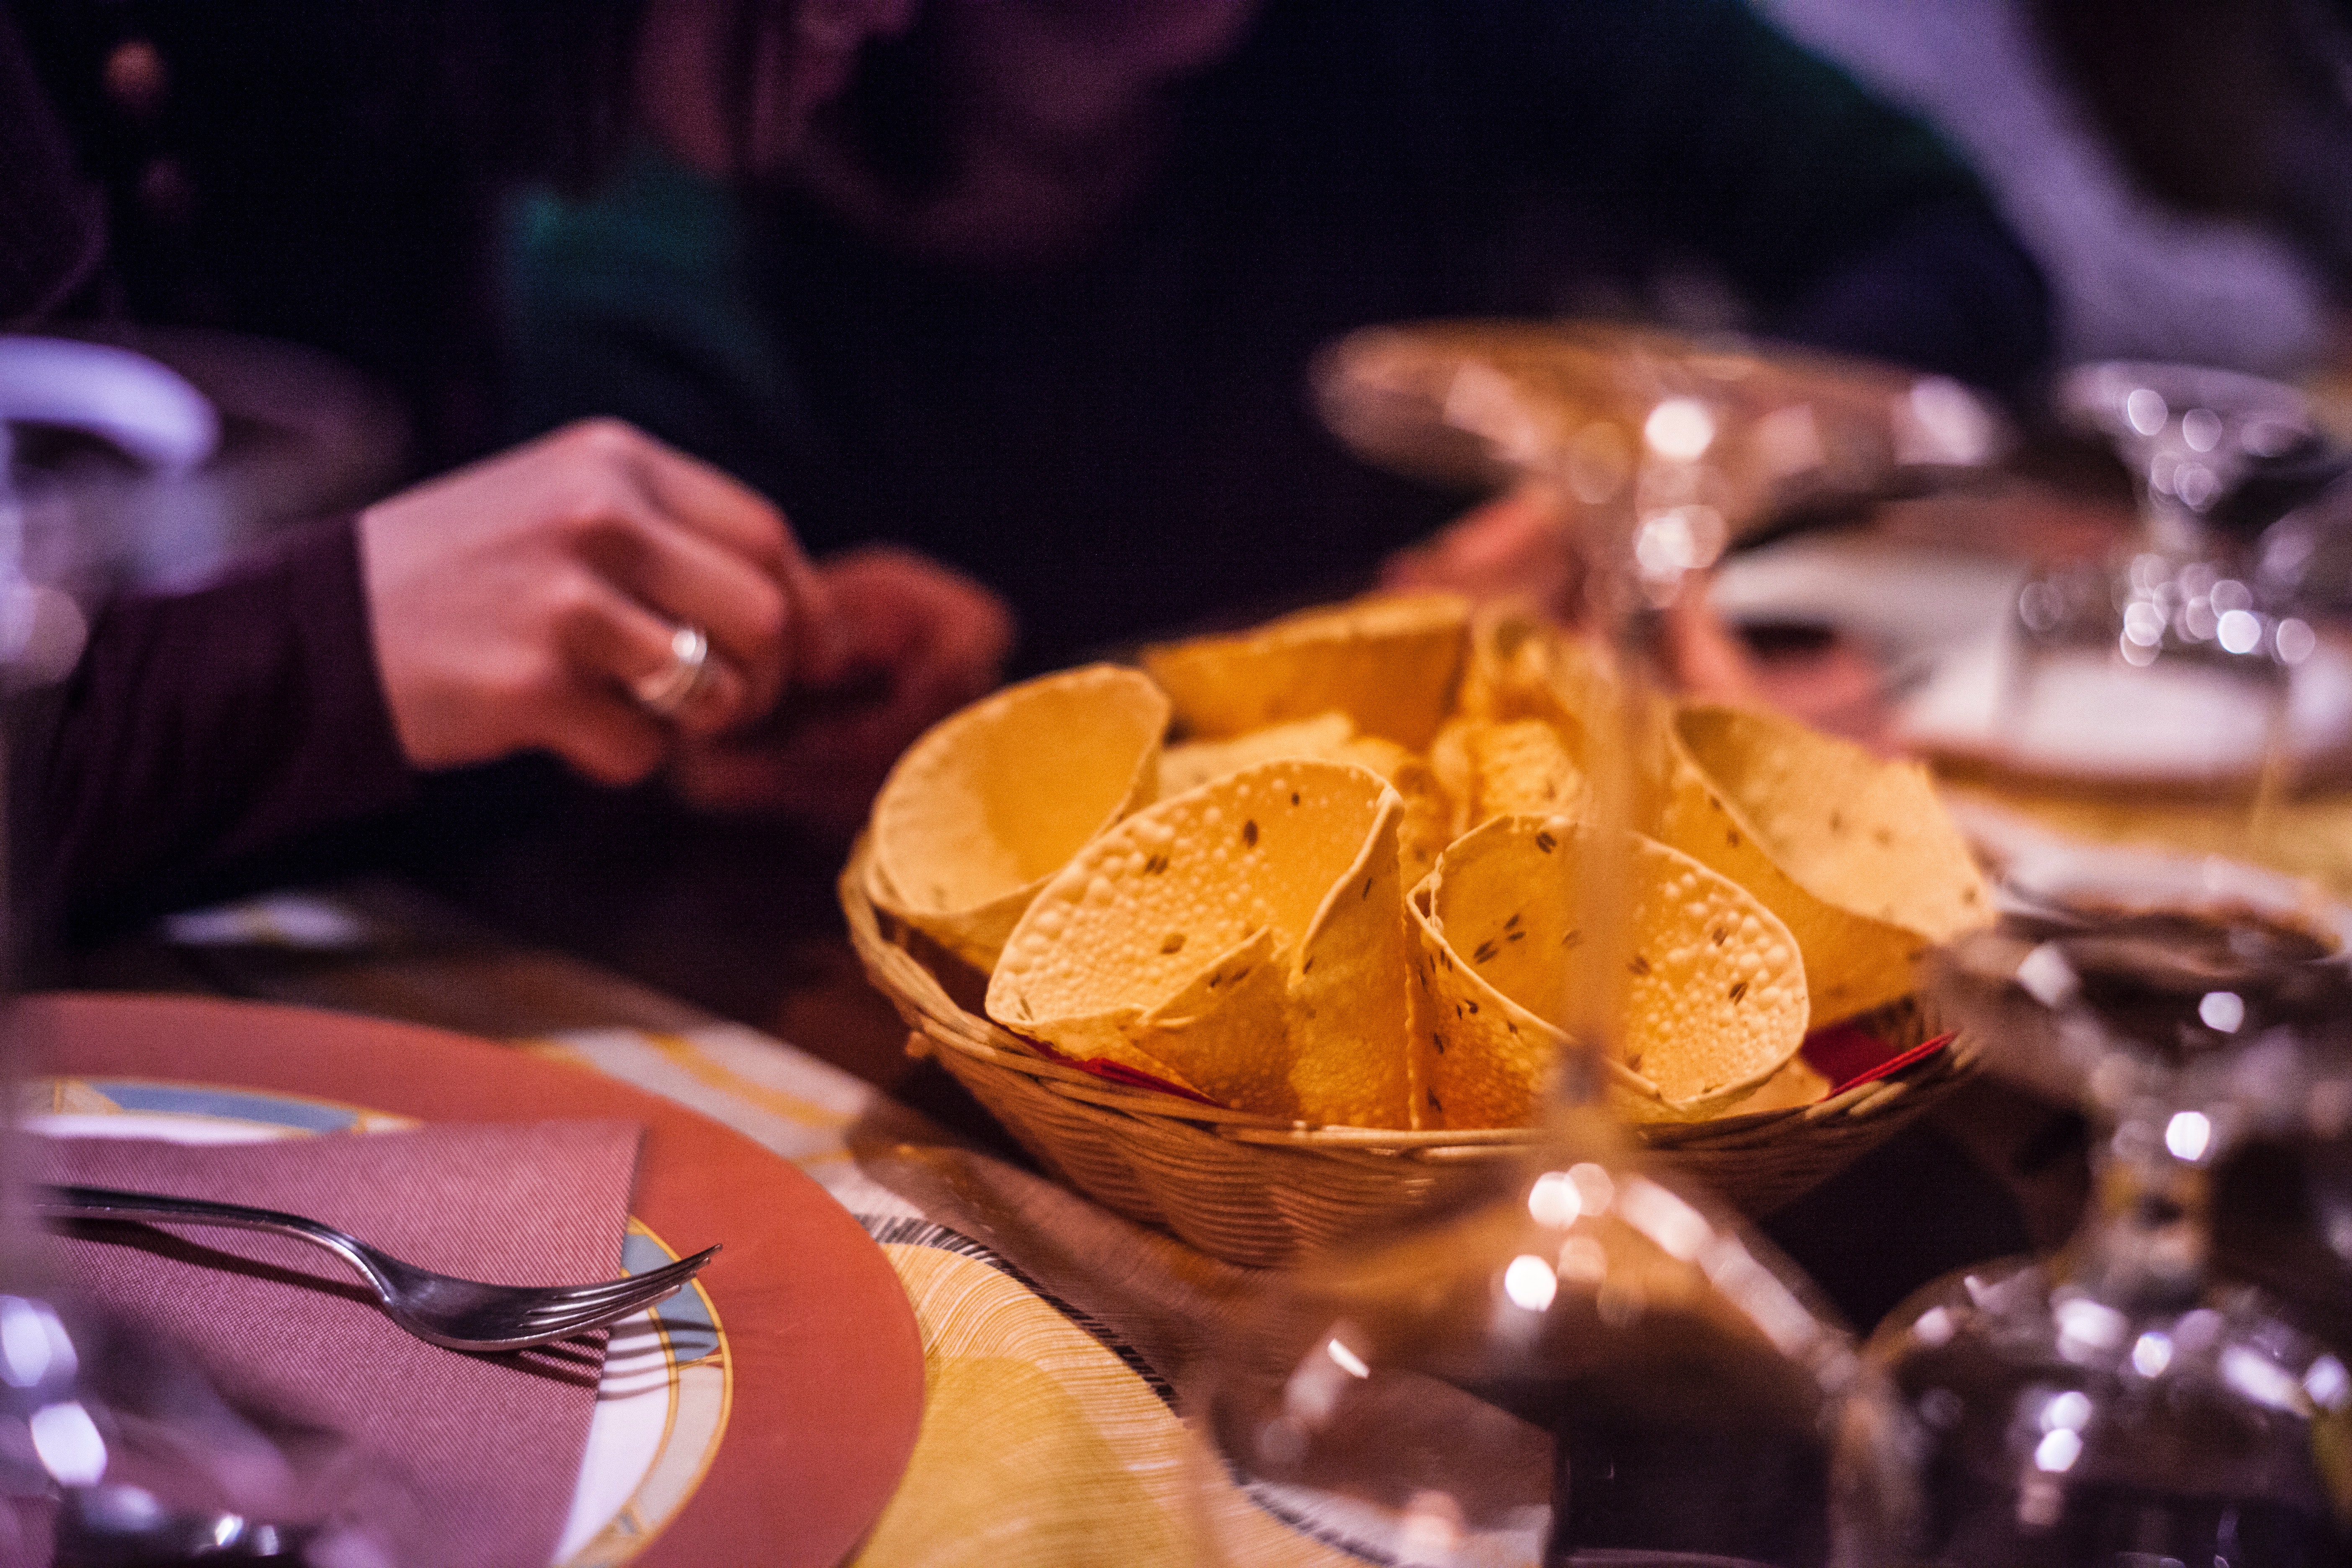
food, junk food, cuisine, dish, nachos, finger food, snack, totopo, Papadum, wine glass, meal, appetizer, restaurant, drink, ingredient, stemware, comfort food, tableware